Super Mario 3D World

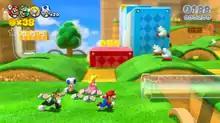
Luigi, Toad, Peach, and Mario sprint through the level "Really Rolling Hills".

The game levels play similarly to those of "Super Mario 3D Land", which combine the free-roaming gameplay of the "Super Mario" franchise's 3D games with the mechanics of its 2D side-scrollers, including a timer and a level-ending flagpole. Up to four concurrent players may control characters, who are Mario, Luigi, Princess Peach, Toad, and the unlockable Rosalina. Similar to their appearances in "Super Mario Bros. 2", each of the characters possesses unique abilities and controls differently: Mario has balanced running speed and jump height; Luigi jumps higher and falls slower, but has slightly lower traction; Peach can jump and briefly float through the air, but runs slowly; Toad runs the fastest, but cannot jump as high and falls faster; Rosalina can use the spin attack move as seen in the "Super Mario Galaxy" games, but has the slowest running speed. The player can select any of the five characters to use before beginning a level, and up to four players may explore the same level simultaneously, sharing from a pool of lives. Players are also able to pick up, carry, and throw each other.